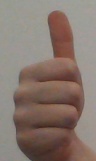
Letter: aleff